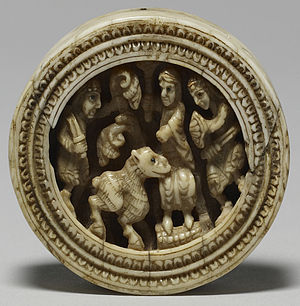
England i middelalderen / Regering og samfund / Regering og social struktur / Højmiddelalderen (1066–1272)
Angelsaksisk spillebrik fra 1100-tallet der illustrerer soldater som fremviser et får til en figur, der sidder på en trone.
England i middelalderen omfatter den del af Englands historie, der henregnes til middelalderen, hvilket vil sige fra slutningen af 400-tallet til begyndelsen af tidlig moderne tid i 1485. Da England voksede frem efter Romerrigets fald, hang økonomien i laser, og mange byer var forladt. Efter århundreder med germansk migration begyndte der at opstå ny identitet og kultur. Det udviklede sig til kongeriger, der kæmpede om magten. En rig kunstnerisk kultur blomstrede under angelsakserne, der producerede episke digte som Beowulf og sofistikerede metalarbejder. Angelsakserne konverterede til kristendommen i 600-tallet, og klostre blev opført over hele England. I 700- og 800-tallet blev landet hærget af vikinger, og kampene varede i flere årtier. Wessex blev det mægtigste kongerige, og det fik en engelsk identitet til at vokse. På trods af gentagne arvekriser og danerne, der fik magten i begyndelsen af 1000-tallet, var England i 1060'erne en magtfuld centraliseret stat med et stærkt militær og en succesfuld økonomi.